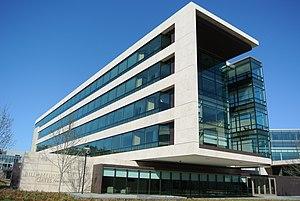
Microsoft Redmond campus ou Campus Microsoft est le siège social et campus de la société américaine Microsoft, à Redmond, à 25 km au nord-est de Seattle, dans l'État de Washington aux États-Unis.
La fondation Bill-et-Melinda-Gates est une fondation américaine humaniste philanthropique créée en janvier 2000. À l’échelle mondiale, ses principaux objectifs sont d’améliorer les soins de santé et de réduire l'extrême pauvreté, alors qu’aux États-Unis, la fondation vise principalement à élargir l'accès à l’éducation et aux technologies de l'information. Elle est dirigée par ses trois administrateurs : Bill Gates, Melinda Gates ainsi que Warren Buffett ; parmi les autres principaux responsables, on peut également compter le coprésident William H. Gates, Sr. et la directrice générale Susan Desmond-Hellmann. BMGF s'efforce d'utiliser l'effet de levier en encourageant l'implication des personnalités politiques concernées. Sa devise « toutes les vies ont une valeur égale » ainsi que l'accent mis sur le rapport coût-efficacité de chaque intervention en font un des principaux acteurs du mouvement de l'altruisme efficace. Son siège se trouve à Seattle, aux États-Unis.